Communist Party of Turkey/Marxist–Leninist

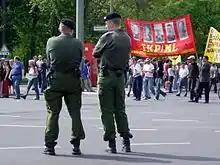
TKP/ML banner during 1 May demonstration in Berlin (2005)

On 17 May 1985, TKP/ML broadcast a propaganda message to millions of television viewers in Istanbul, replacing the soundtrack for the evening news.